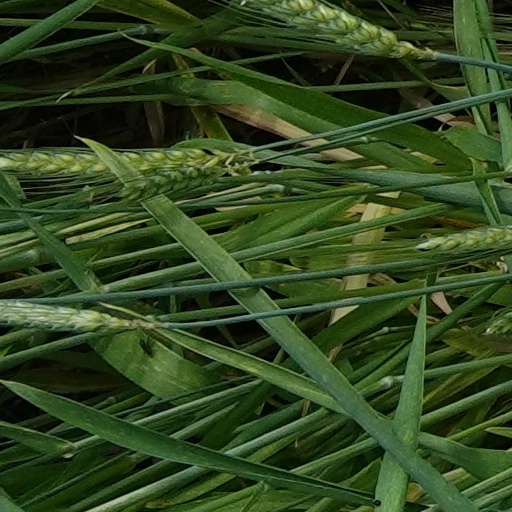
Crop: wheat